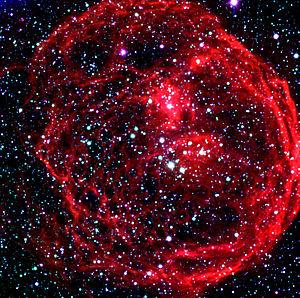
Henize 70, également désignée par les noms N70 et DEM301, est une superbulle située à environ 170 000 années-lumière de la Terre dans la constellation de la Dorade, au sein du Grand Nuage de Magellan. Elle a un diamètre d'environ 300 al.
En astronomie, une superbulle est une cavité très chaude et très étendue, formée dans le milieu interstellaire par les vents et les explosions d'étoiles massives.